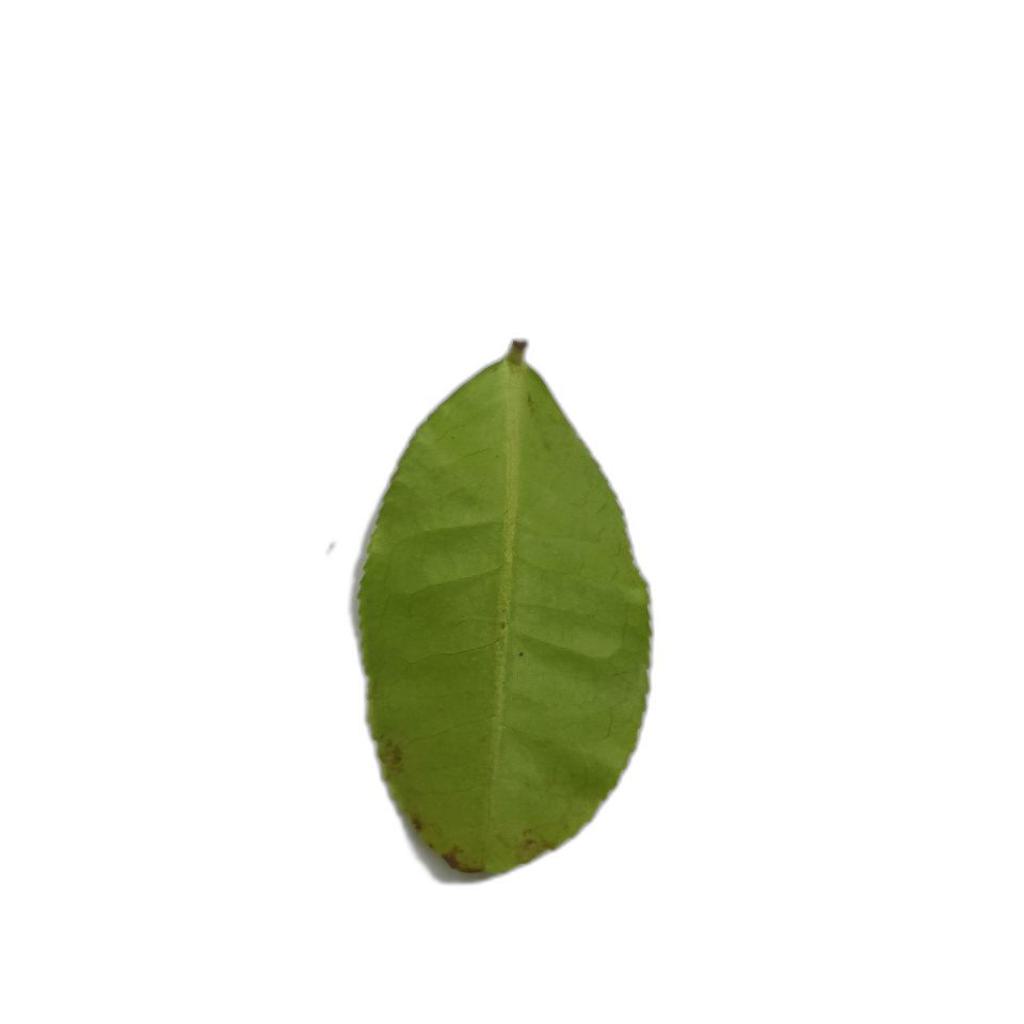
Label: Healthy